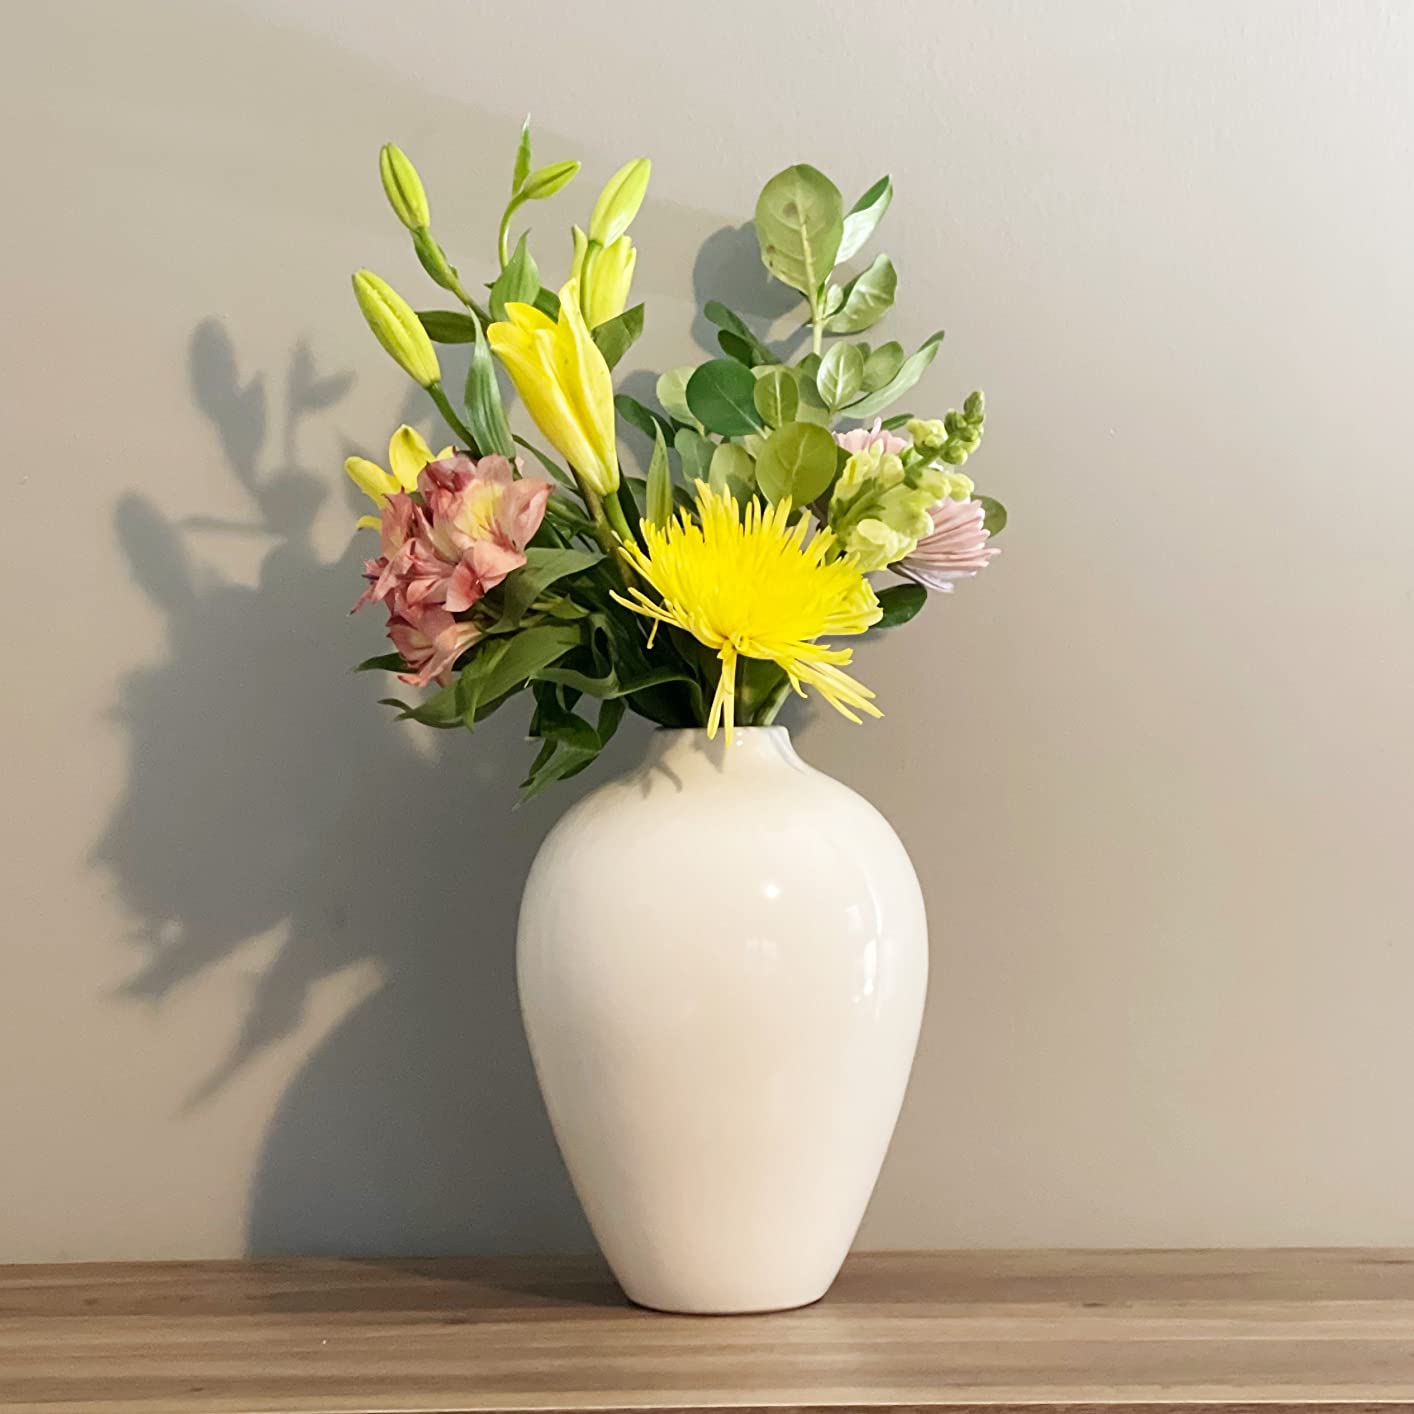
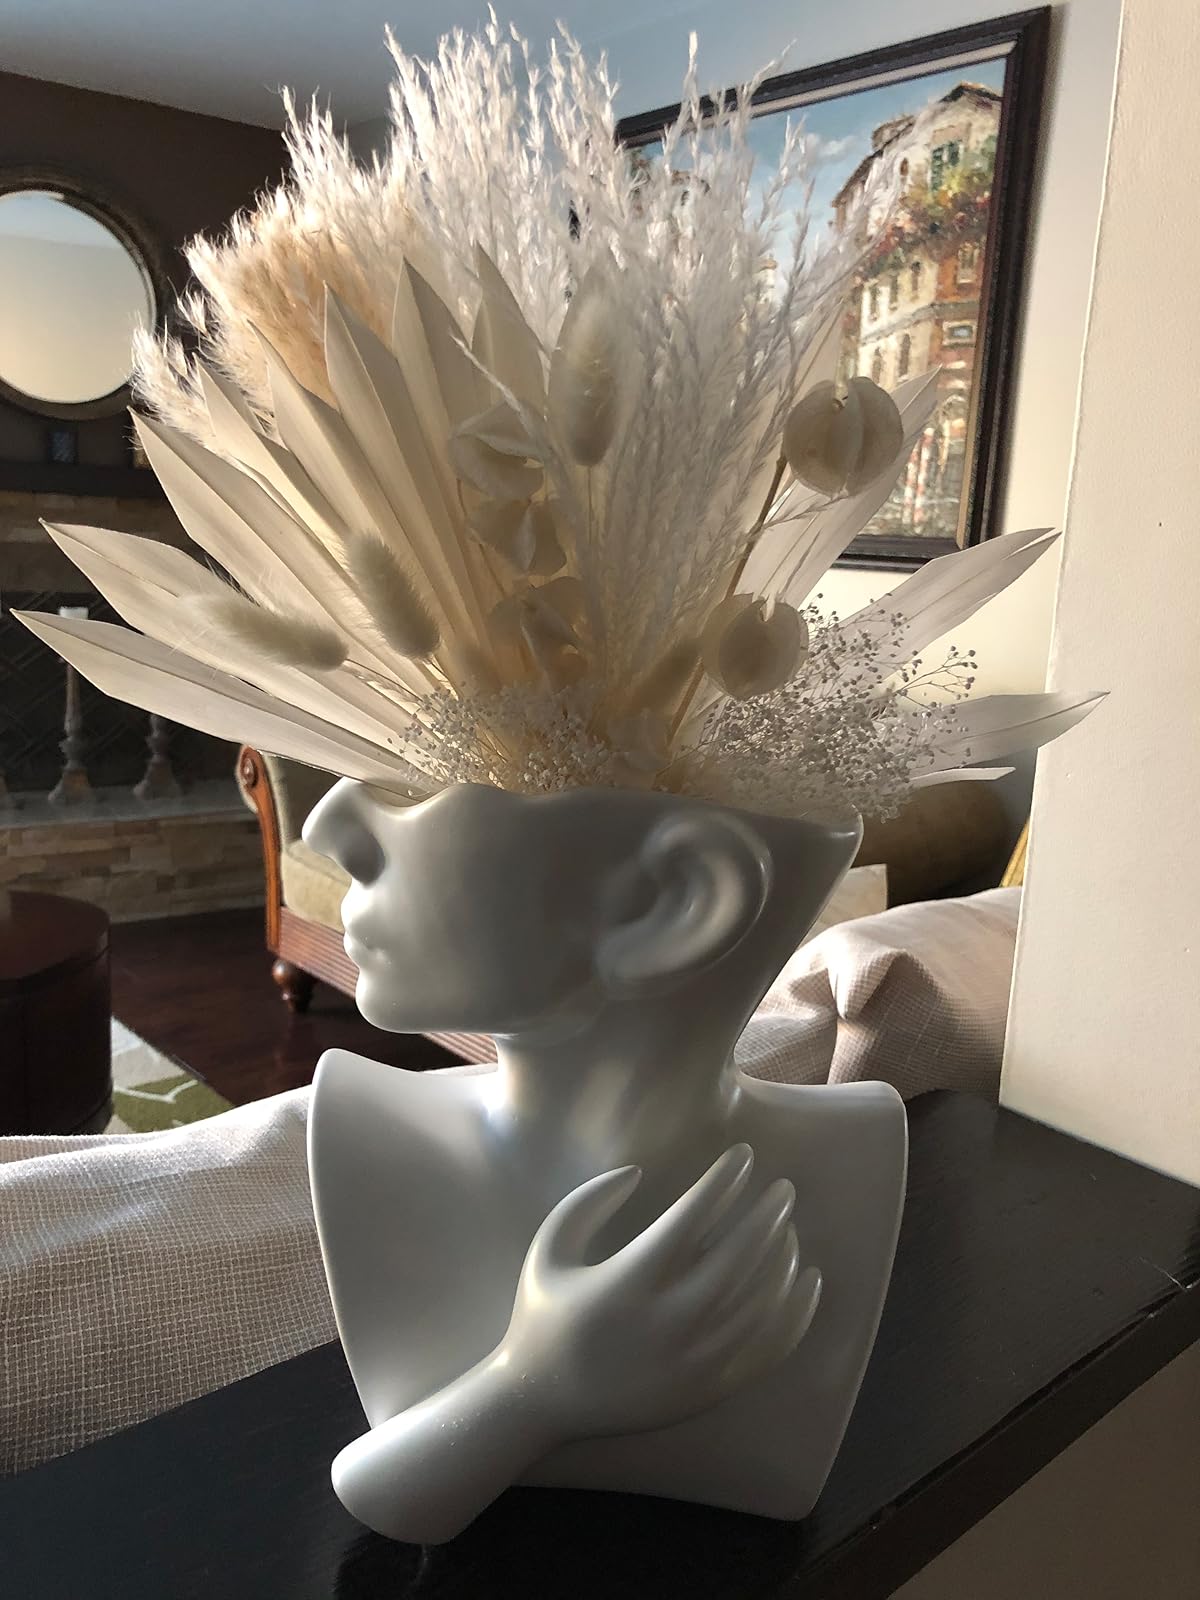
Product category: vase
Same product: no